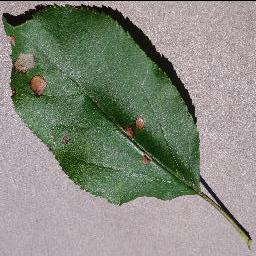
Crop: apple
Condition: black_rot